Lemmon, South Dakota

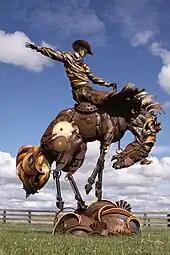
This life-sized sculpture of the Lemmon High School's mascot stands in front of the high school.

As of the census of 2010, 1,227 people, 567 households, and 319 families resided in the city. The population density was . The 732 housing units averaged . The racial makeup of the city was 96.3% White, 0.1% African American, 1.9% Native American, 0.2% Asian, 0.1% from other races, and 1.5% from two or more races. Hispanics or Latinos of any race were 0.7% of the population.